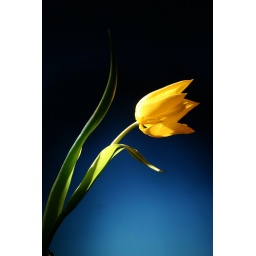
Single yellow tulip against blue background